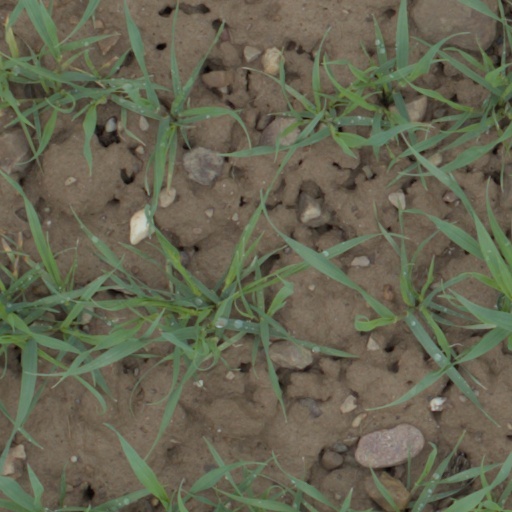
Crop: wheat